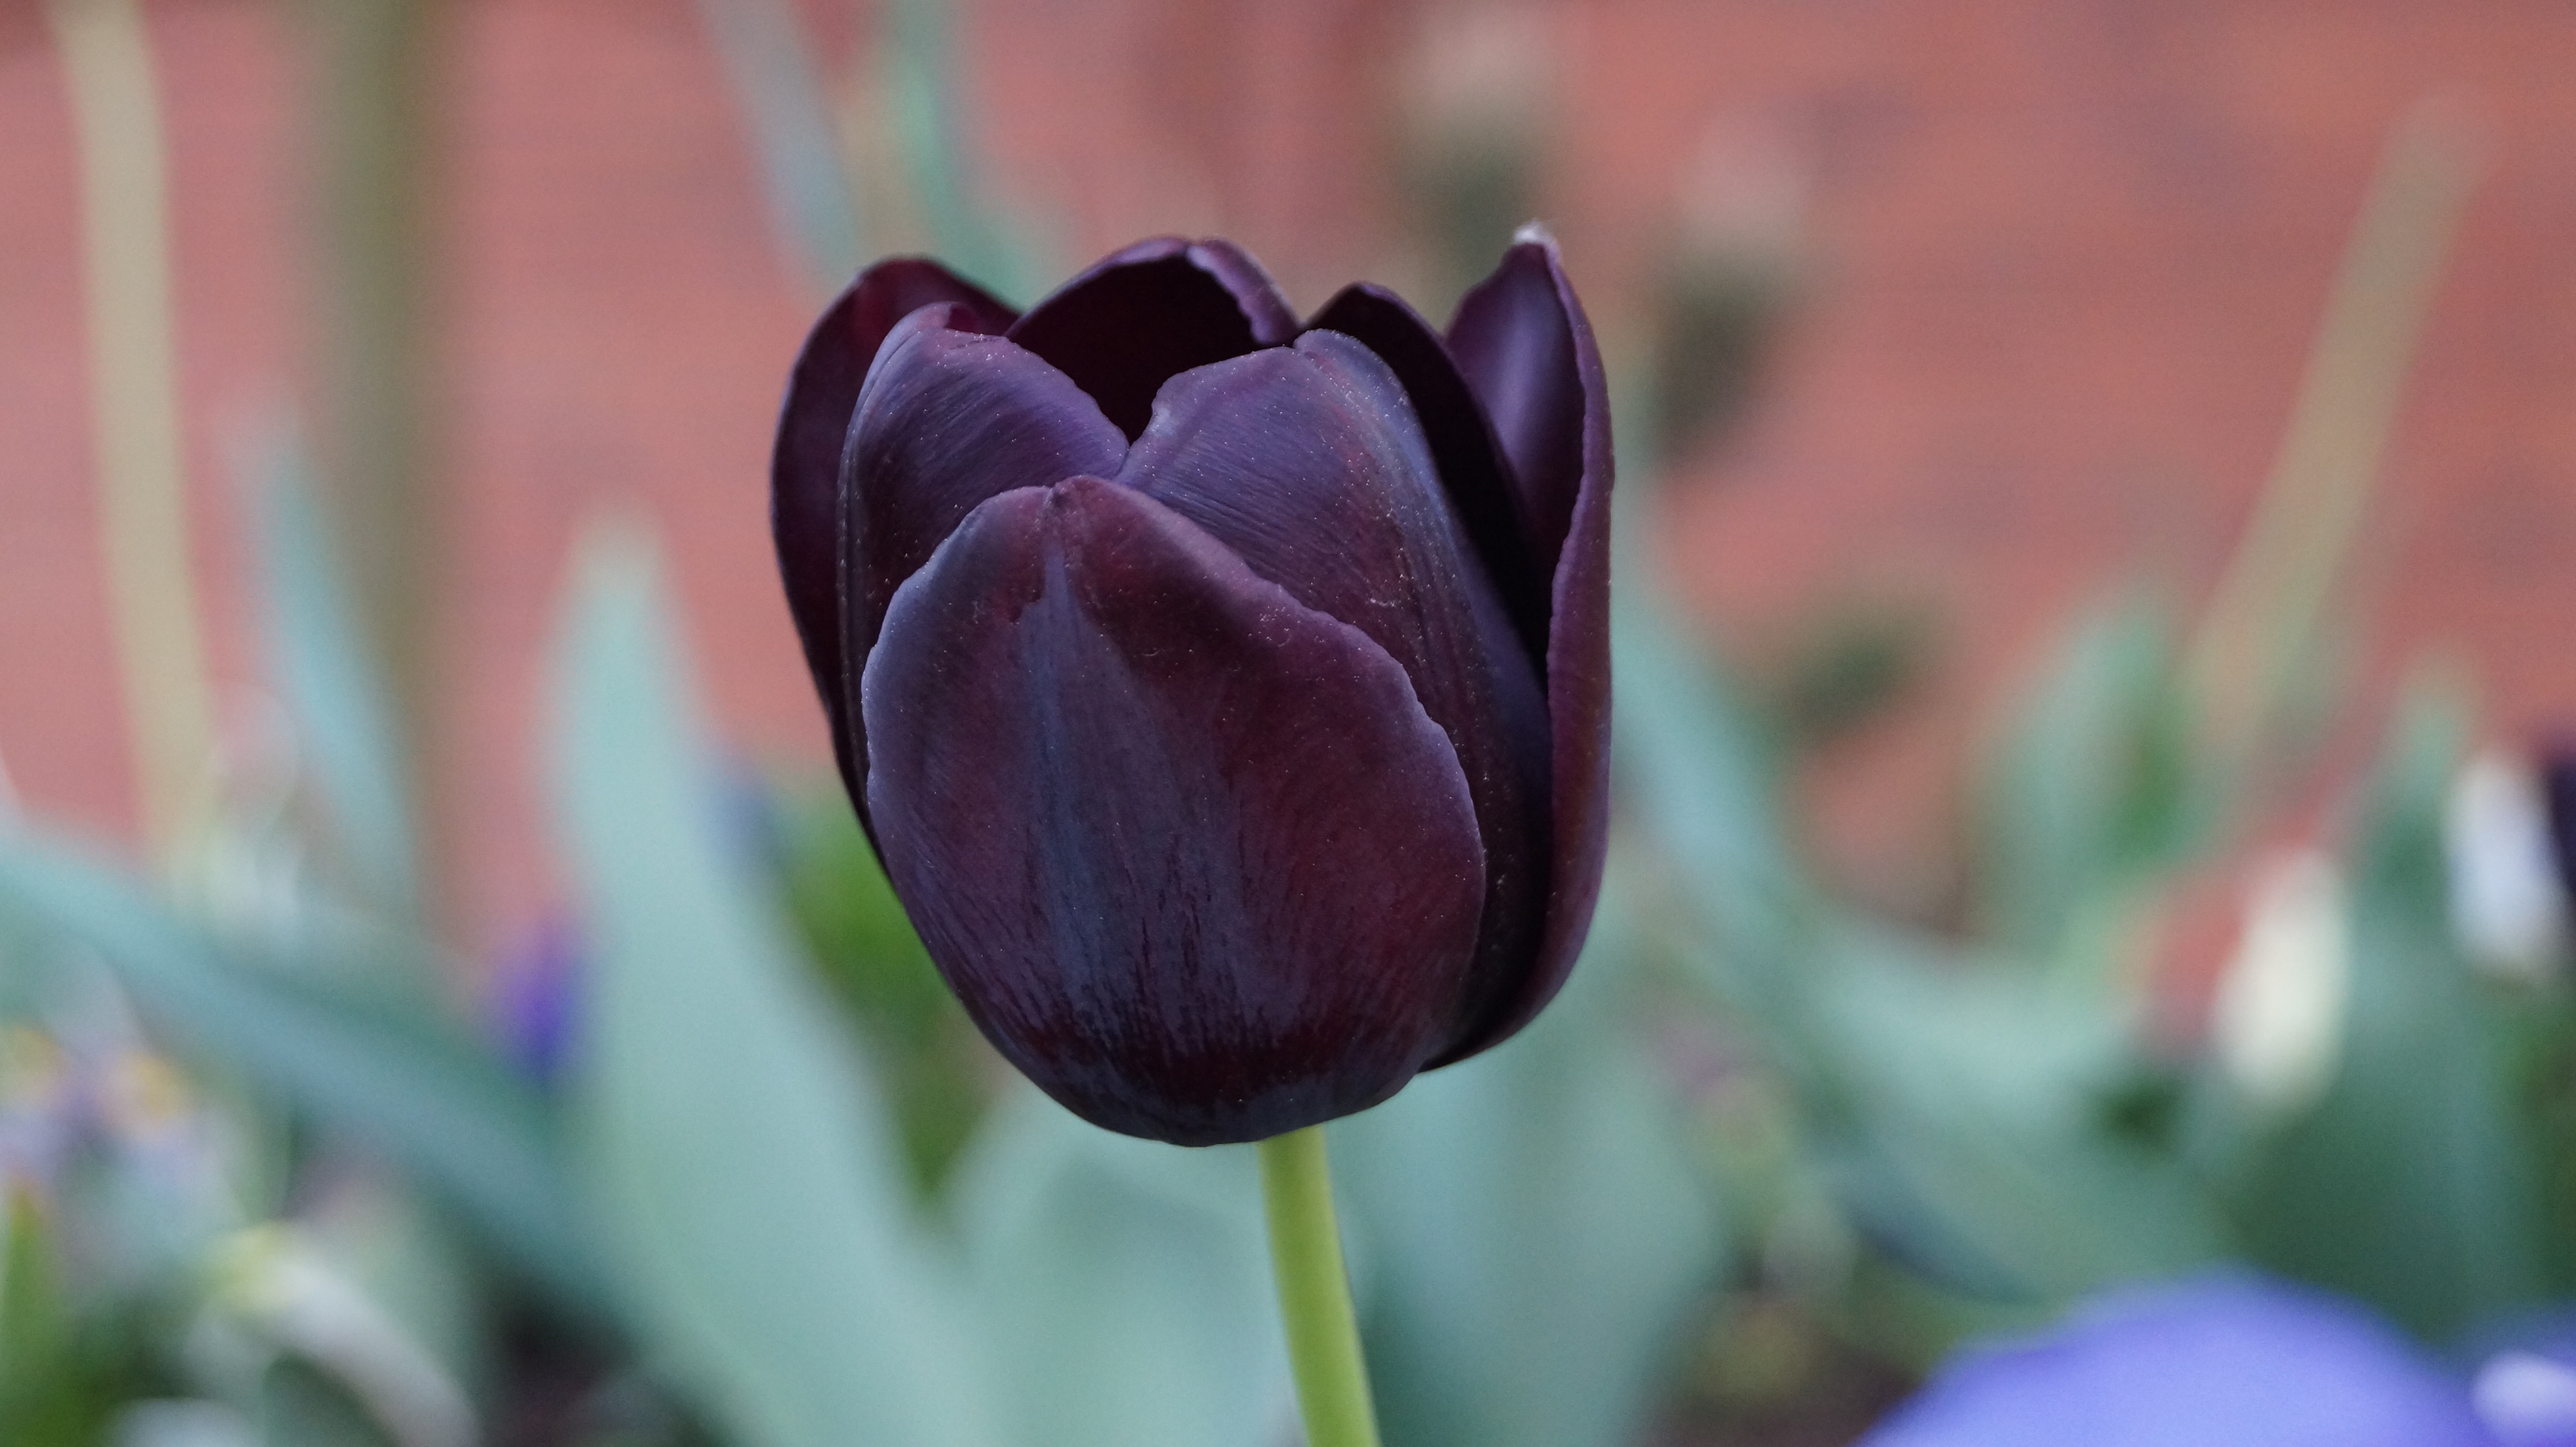
nature, blossom, plant, flower, petal, tulip, botany, garden, flora, close up, beauty, macro photography, flowering plant, plant stem, land plant